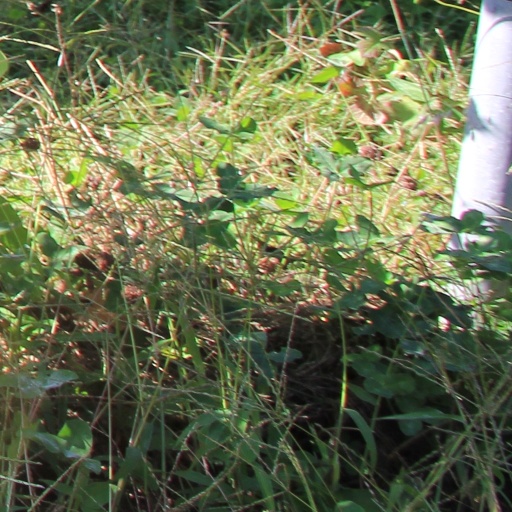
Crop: grape